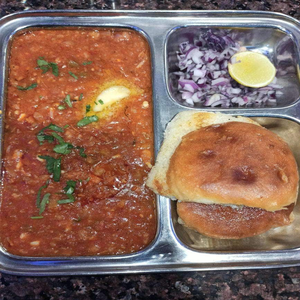
Dish: pavbhaji